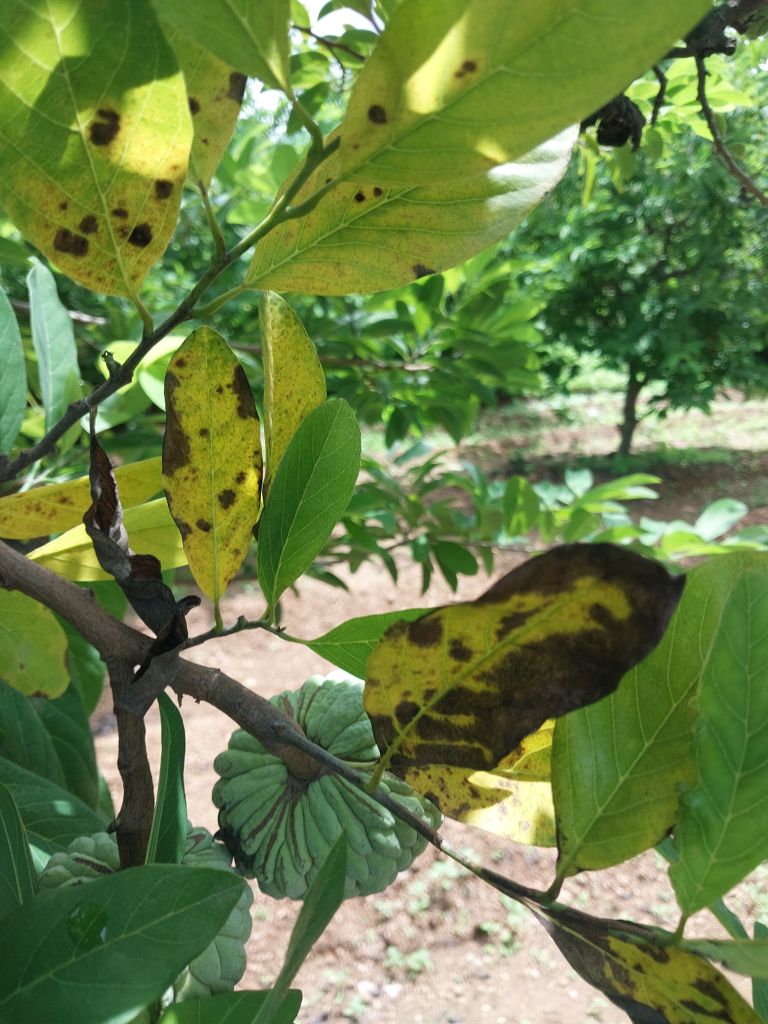
Disease label: Leaf spot on Leaves